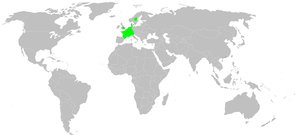
Mariehøneedderkop
Mariehøneedderkop udbredelse
Mariehøneedderkop udbredelse
Mariehøneedderkop er en art af edderkopper som primært findes i det nordlige og centrale Europa. I Danmark er Mariehøneedderkoppen ret sjælden og findes kun i Jylland.